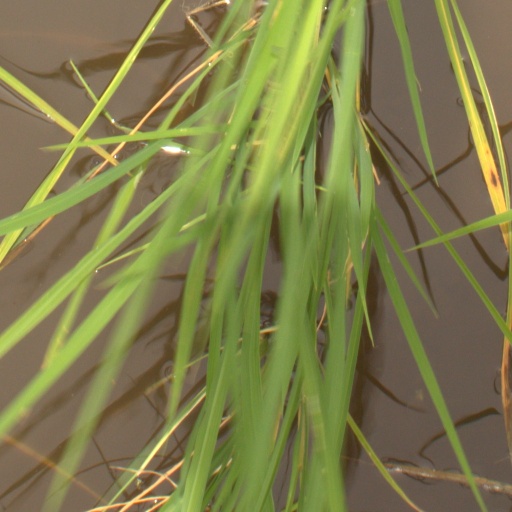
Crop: rice